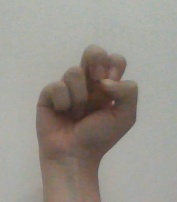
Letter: gaaf